Mimico

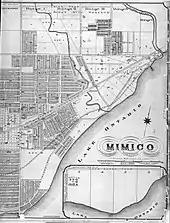
Map of Mimico c. 1890. In 1890 the Mimico Real Estate Security Company Ltd was formed to divide and sell lots in Mimico.

Between 1883 and 1893, there were 13 separate annexations to the City of Toronto which brought the border of that city to the Humber River. In 1890, the Mimico Real Estate Security Company Ltd was formed to divide and sell lots in Mimico. This plan included the subdivision of Mr. Edward Stock's land as far north as the Stock's Side Road (an extension of Toronto's Queen Street, now the Queensway) and a cattle path he had established as a shortcut from Church St. (Royal York Rd.) to Lake Shore Road became Mimico Avenue.